Administration Building (University of Memphis)

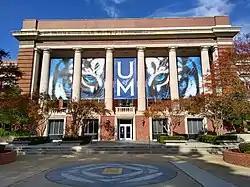
The Administration Building on the University of Memphis campus

The Administration Building is a structure on the campus of the University of Memphis in Memphis, TN. Along with Mynders Hall and the President’s House, the then named Administration/Academic Building was one of the three original buildings on the campus. Construction began in 1911, and all three structures were collectively dedicated on September 10, 1912. In its original configuration, the building had a large staircase on the front of the structure leading to what is now the second floor. For many years, these steps were the site of many campus group gatherings and photographs. Many fraternities and sororities held initiation activities on the staircase as well. For example, fraternity pledges were required to push pennies up the steps with their noses and sororities required initiates to clean the steps with toothbrushes. In the university’s early years, male athletes lived on the top floor of the building. The stairs were later removed, and a large addition was installed on the rear of the building. Into the 1940s, the student handbook declared that first year students were not allowed to “use the front steps of the Administration Building” on Mondays, Wednesdays, and Fridays for the first six weeks of the school year.